Combat team

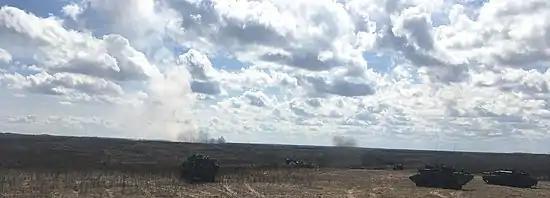
A combat team comprising infantry of Princess Patricia's Canadian Light Infantry and tanks of the Lord Strathcona's Horse (Royal Canadians) train at the Canadian Manoeuvre Training Center, Wainwright(click to enlarge)

In US Armed Forces usage, "combat team" is not defined as a term by itself but it is found in inside larger labels for combined arms formations such as regimental combat team and brigade combat team. US Army doctrine has at least once referenced an armoured battalion combat team.